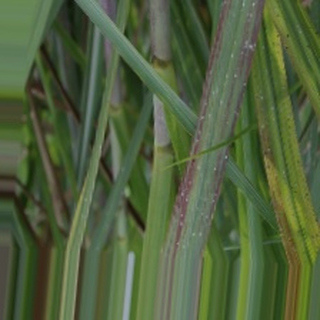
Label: sugarcane_bacterial_blight